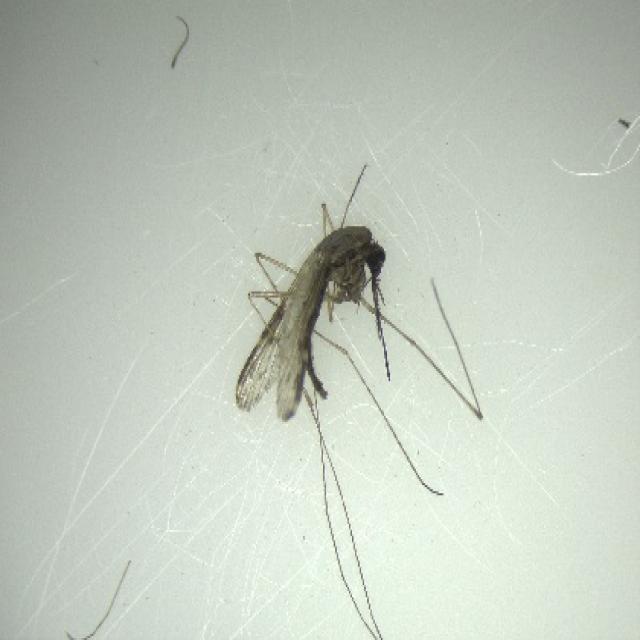
Species: anopheles_sinensis